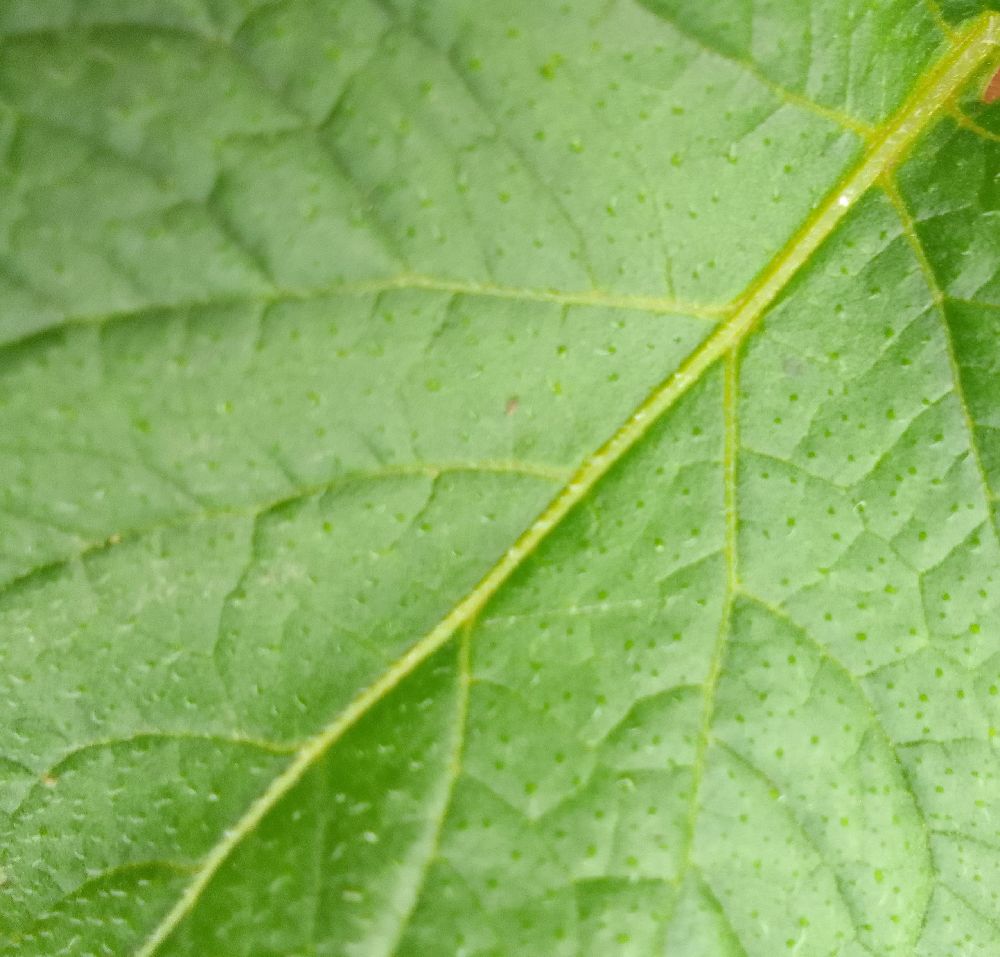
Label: Healthy